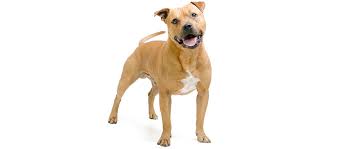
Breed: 203-n000015-Staffordshire_bullterrier